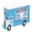
Label: truck